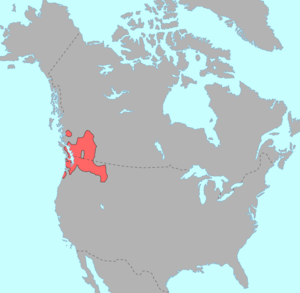
Le terme salish fait référence, d'un point de vue linguistique, culturel ou ethnographique, à des populations amérindiennes originaires du sud de la Colombie-Britannique au Canada et du nord des États de Washington, Idaho et Montana aux États-Unis, dont les langues d'origine présentent des caractéristiques communes.